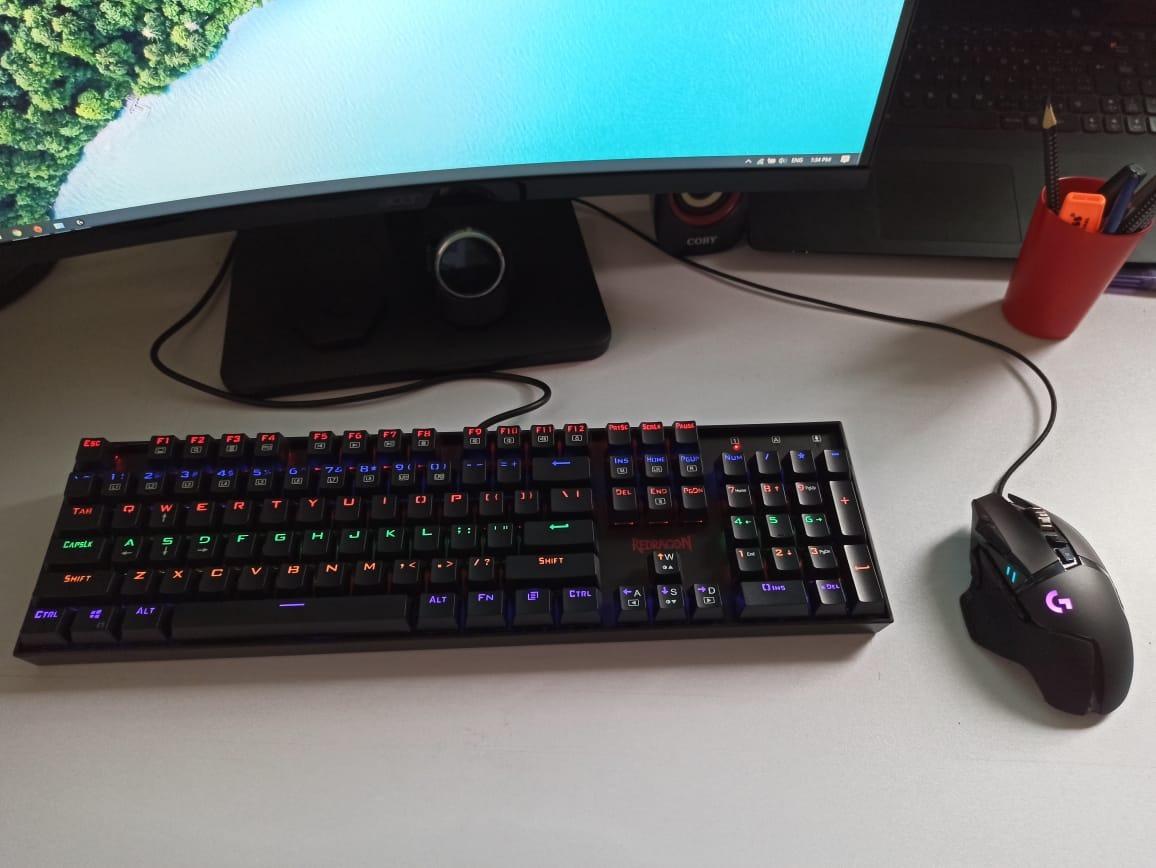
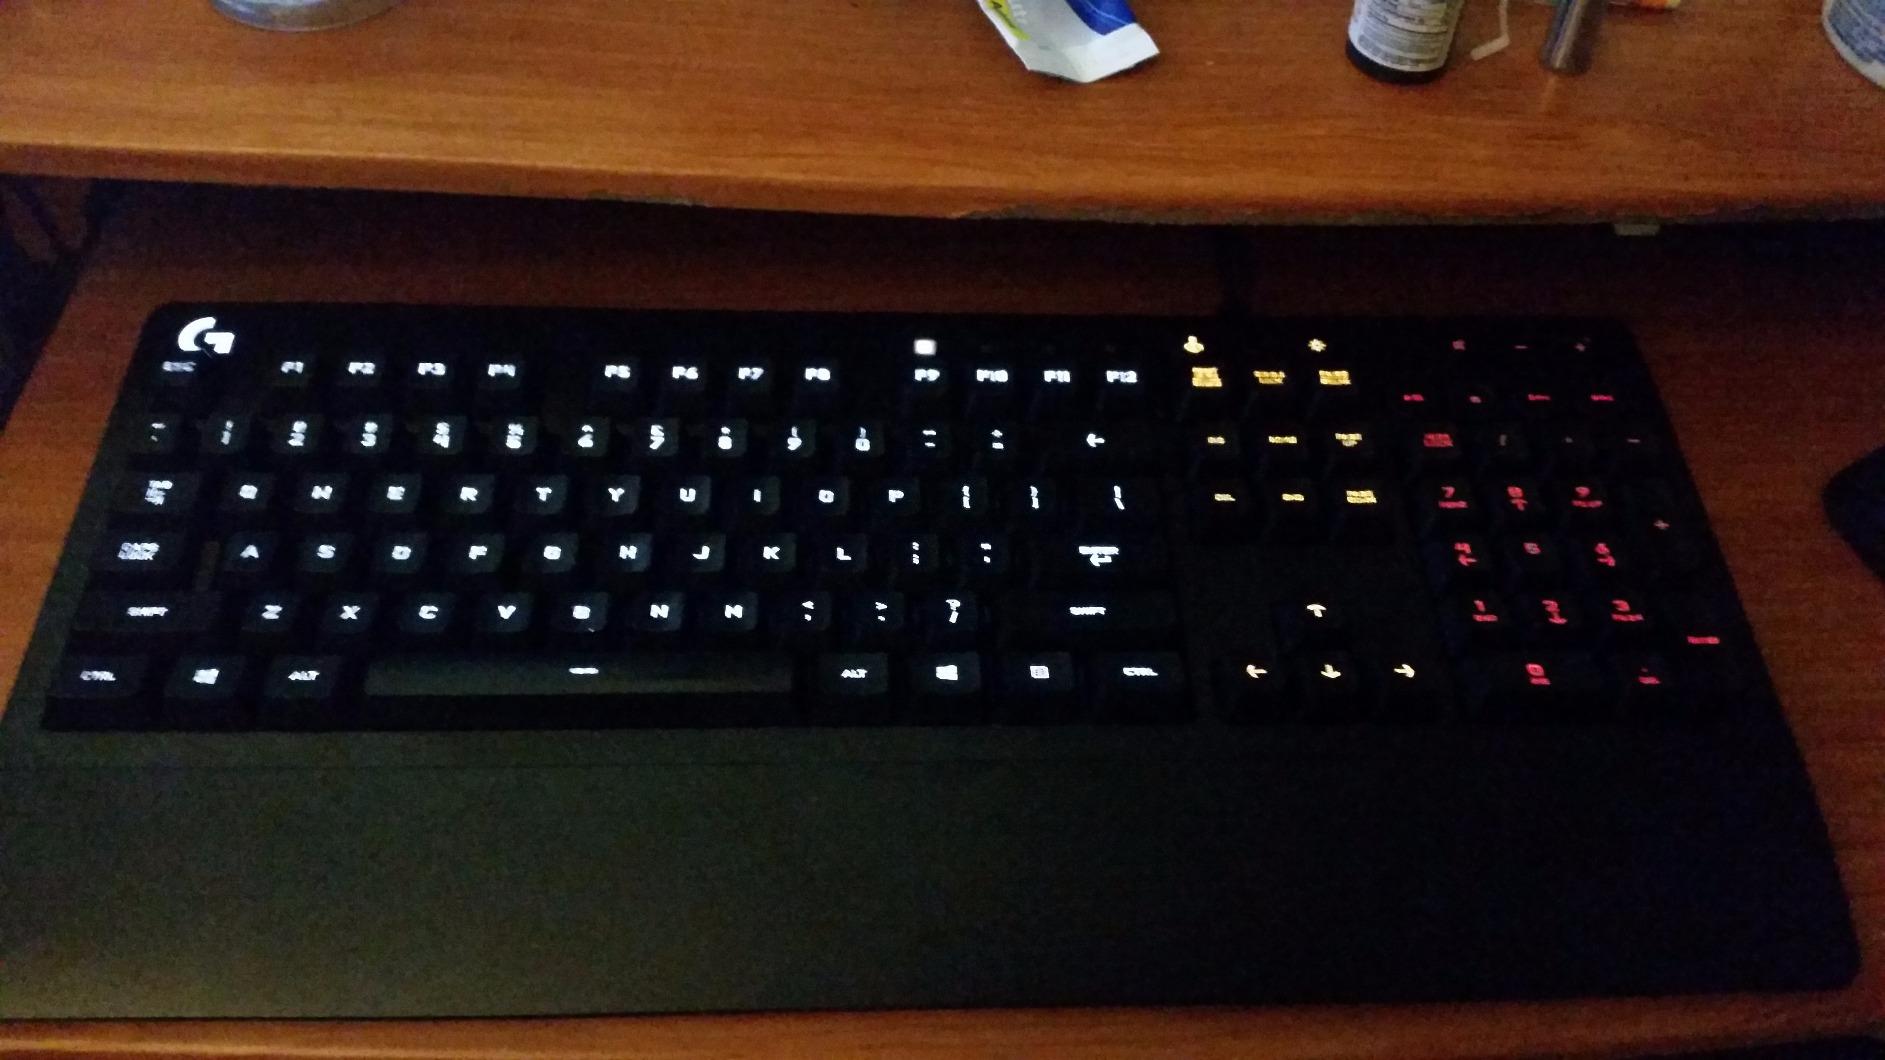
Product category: keyboard
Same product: no